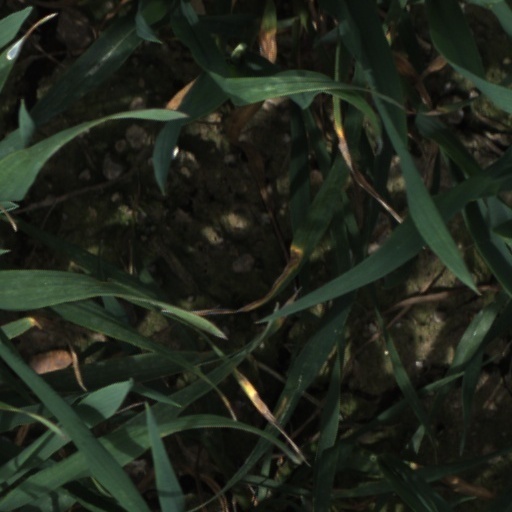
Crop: wheat